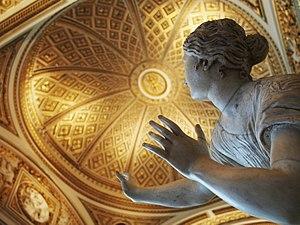
Une Niobide saisie de terreur devant Artémis. Visible dans la Salle de Niobé de la Galerie des Offices à Florence, Toscane, en Italie. Italiano: Figlia di Niobe piegata dal terrore, così detta Psiche. Galleria degli Uffizi. Português: Uma filha de Níobe amedrontada diante Ártemis. Sala da Níobe, na Galeria dos Ofícios. Florença, Itália. Српски / srpski: Ниобина кћер склања се рукама од терорисања од стране Артемиде, која је побила све Ниобине кћери. Сала Ниоба, Галерија Уфици, Фиренце. Bosanski: Niobina kćerka povija se zbog Artemisovog nasilja. Galerija Uffizi - Sala della Niobe. Firenca, Italija.
La galerie des Offices est un palais florentin, abritant, dans le musée des Offices, l'un des patrimoines artistiques les plus célèbres au monde. Ouvert au public depuis 1765, le musée des Offices déploie, sur 8 000 m², la plus belle collection au monde de peintures italiennes et des œuvres de tous les grands maîtres européens, d’Albrecht Dürer à Francisco de Goya.